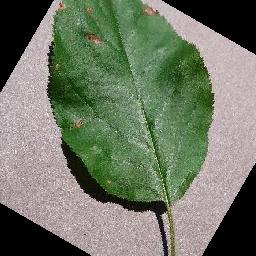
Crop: apple
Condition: black_rot